List of birds of Oman

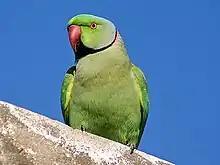
Rose-ringed parakeet, common in the north and increasing in the south.

Falconidae is a family of diurnal birds of prey. They differ from hawks, eagles and kites in that they kill with their beaks instead of their talons.